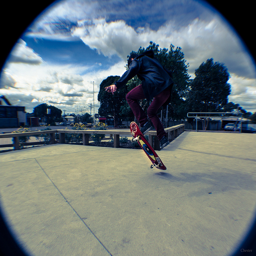
A skateboarder performs a trick while at the skate park.
 a circular view of a person in the air above a skateboard
A skateboarder is on a ramp doing a trick.
A man riding a skateboard on top of a cement park.
A scope view of a man doing a trick on a skateboard.